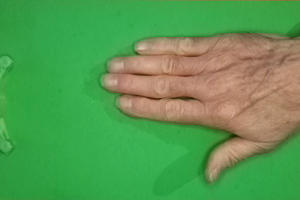
Label: paper